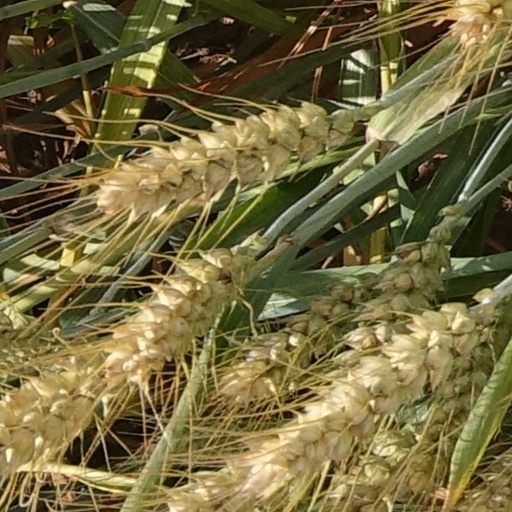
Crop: wheat